Evelyn De Morgan

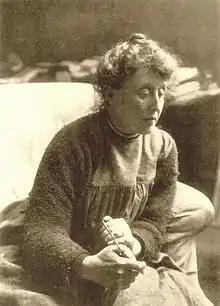
Evelyn De Morgan

Evelyn De Morgan (30 August 1855 – 2 May 1919) was an English painter associated early in her career with the later phase of the Pre-Raphaelite Movement, and working in a range of styles including Aestheticism and Symbolism. Her paintings are figural, foregrounding the female body through the use of spiritual, mythological, and allegorical themes. They rely on a range of metaphors (such as light and darkness, transformation, and bondage) to express what several scholars have identified as spiritualist and feminist content. Her later works also dealt with the themes of war from a pacifist perspective, engaging with conflicts such as the Second Boer War and World War I.